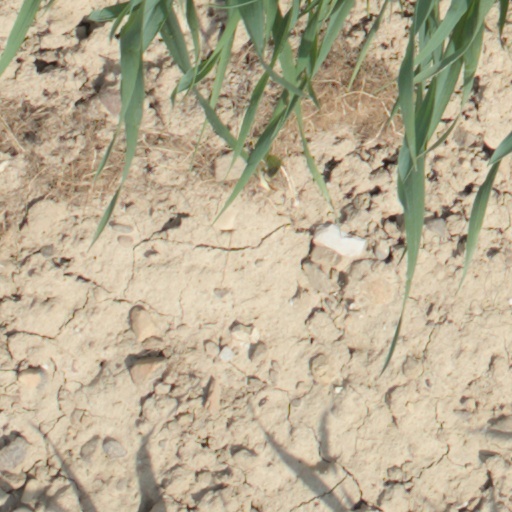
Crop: wheat